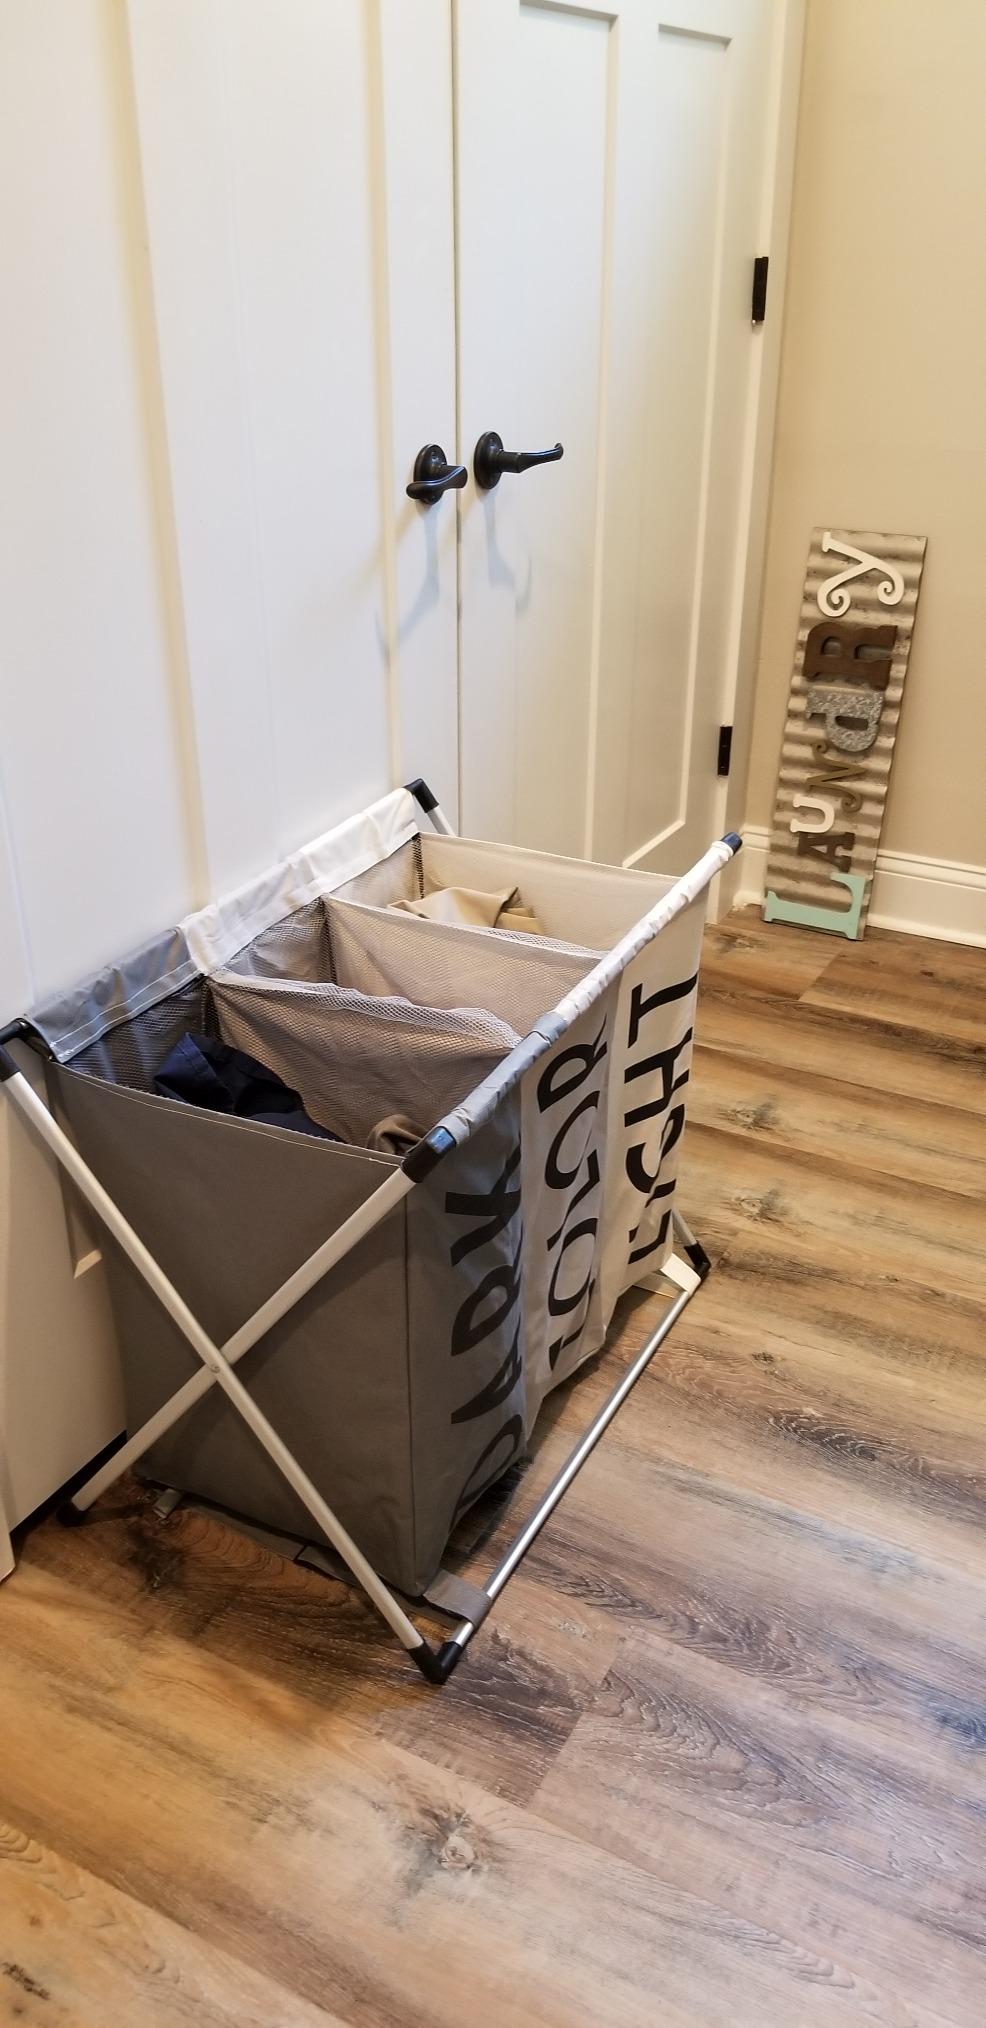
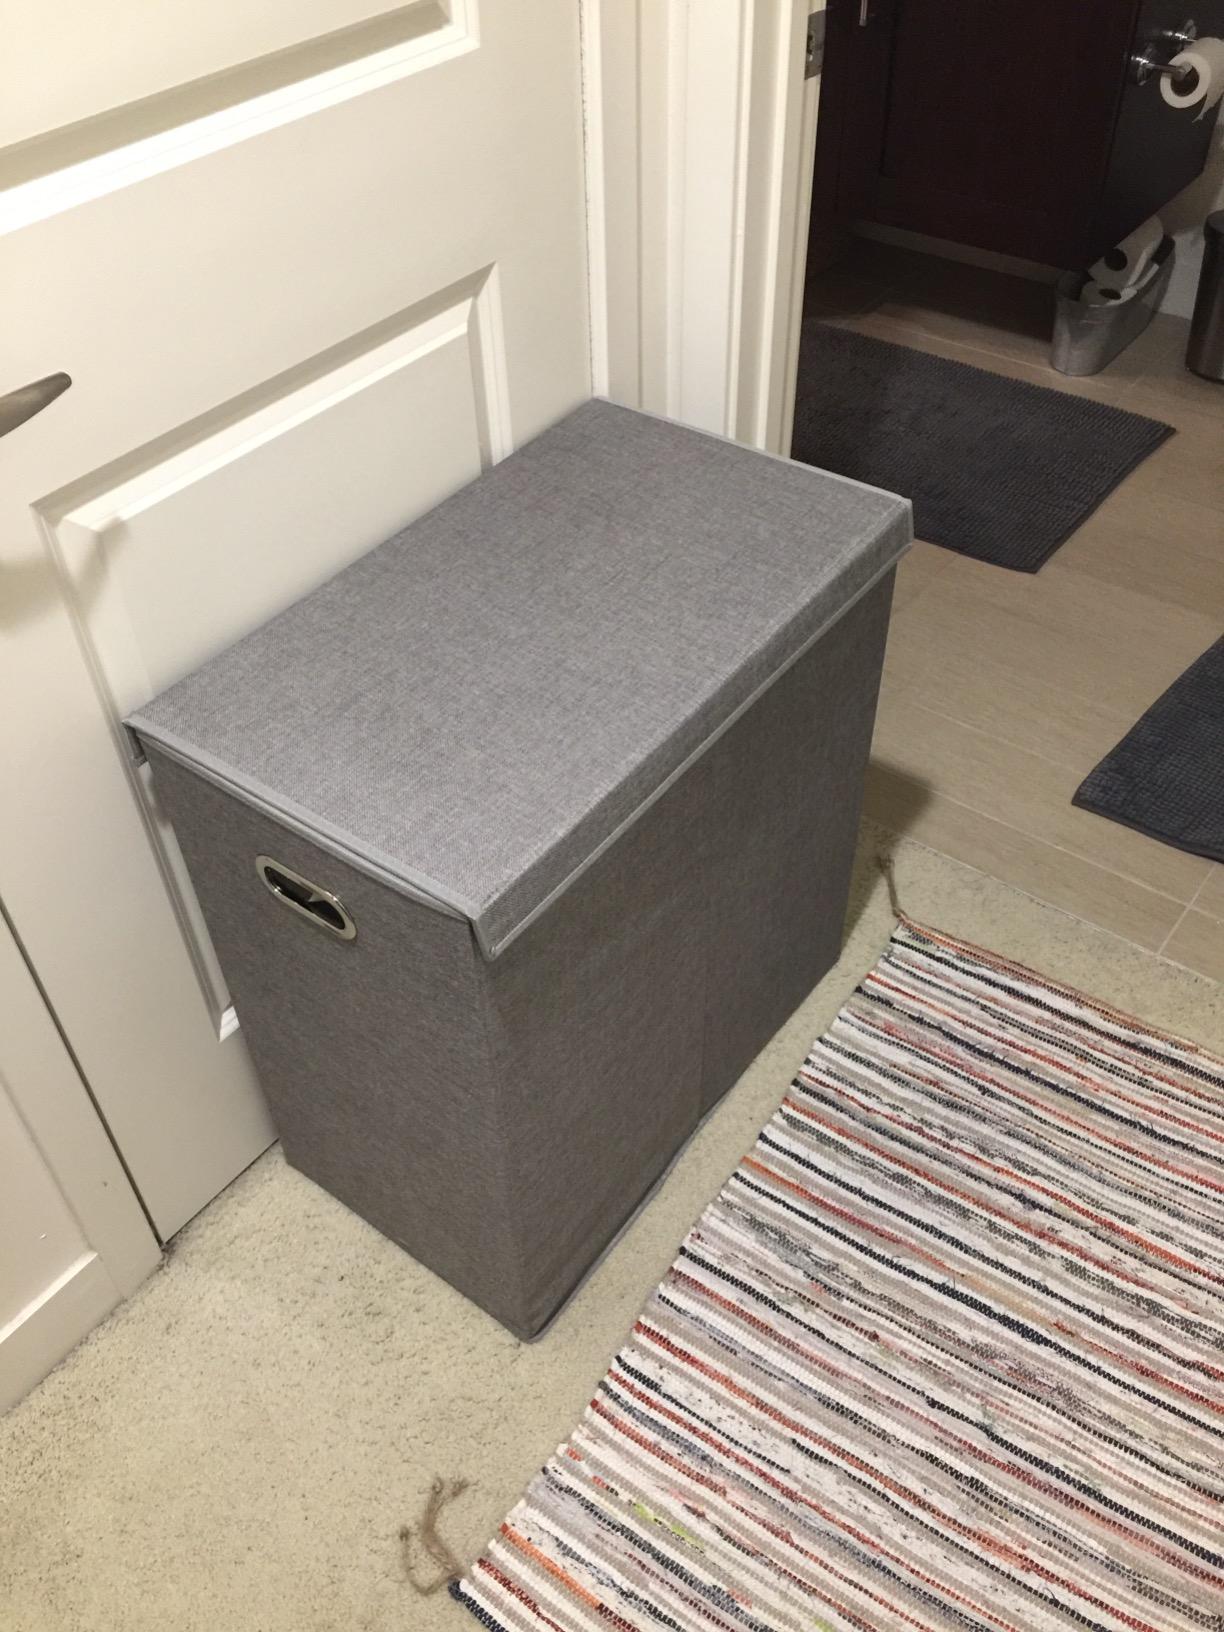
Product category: items_hamper
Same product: no